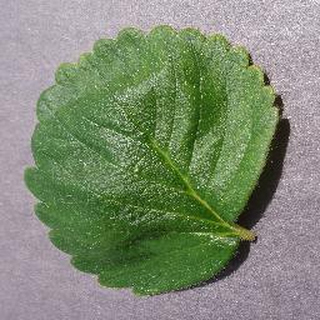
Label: healthy_strawberry